Supertonic

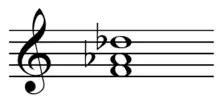
In C major: A Neapolitan sixth chord in first inversion contains an interval of a sixth between F and DFile:Neapolitan sixth.mid

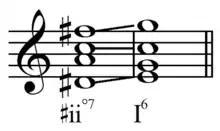
Common-tone diminished seventh chord resolving to IFile:Common-tone diminished seventh chord.mid

In major or minor, the major chord built on the lowered supertonic is called a Neapolitan chord (in C: D–F–A), notated as N or II, usually used in first inversion. The supertonic may be raised as part of the common-tone diminished seventh chord, ii (in C: D–F–A–C). One variant of the supertonic seventh chord is the supertonic diminished seventh with the raised supertonic, which equals the lowered third through enharmonic equivalence (in C: D=E).